Berchtesgaden Alps

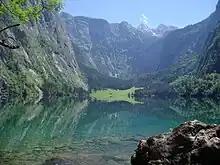
Obersee (Königssee)

While the highest mountain of the Berchtesgaden Alps is the Hochkönig located in the Austrian part, the best known peak is the Watzmann massif, the third-highest mountain of Germany at . The range also comprises the Obersalzberg slope east of Berchtesgaden, known for the former Berghof residence of Adolf Hitler. The picturesque heart is formed by the glacial Königssee lake with the famous St. Bartholomew's pilgrimage church and the smaller Obersee, both part of the Berchtesgaden National Park established in 1978. The range also comprises glaciers like the Blaueis as well as the Steinernes Meer high karst plateau.